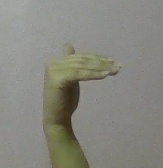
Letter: khaa